Erect-crested penguin

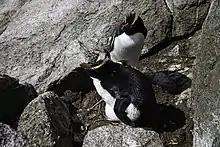
Breeding pair of Erect-crested penguins at their nest

This is a small-to-medium-sized, yellow-crested, black-and-white penguin, at and weighing . The male is slightly larger than the female and as in most crested penguins has a larger bill. It has bluish-black to jet black upper parts and white underparts, and a broad, bright yellow eyebrow-stripe which extends over the eye to form a short, erect crest. With a mean body mass in males of (sample size 22) and females of (sample size 22), the erect-crested penguin is the largest of the crested penguin species and as the fourth heaviest extant penguin, being nearly as heavy on average as the gentoo penguin.